Tom Hicks

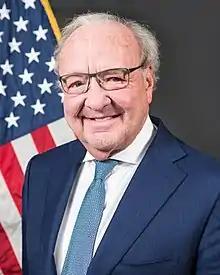
Hicks in 2018

Thomas Ollis Hicks Sr. (born February 7, 1946) is an American private equity investor and sports team owner living in Dallas, Texas. "Forbes" magazine estimated Hicks' wealth at $1 billion in 2009, but it dropped to $700 million in 2010. Hicks co-founded the investment firm, Hicks, Muse, Tate & Furst, previously owned 50% of the English football club Liverpool F.C., and is chairman of Hicks Holdings LLC, which owns and operates Hicks Sports Group, the company that formerly owned the Texas Rangers, the Dallas Stars, and the Mesquite Championship Rodeo. In 2010, Hicks was forced to sell the Rangers and Liverpool to satisfy his creditors, and the Stars went into bankruptcy the following year.